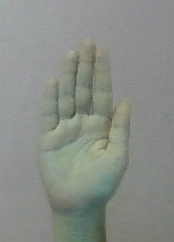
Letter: seen